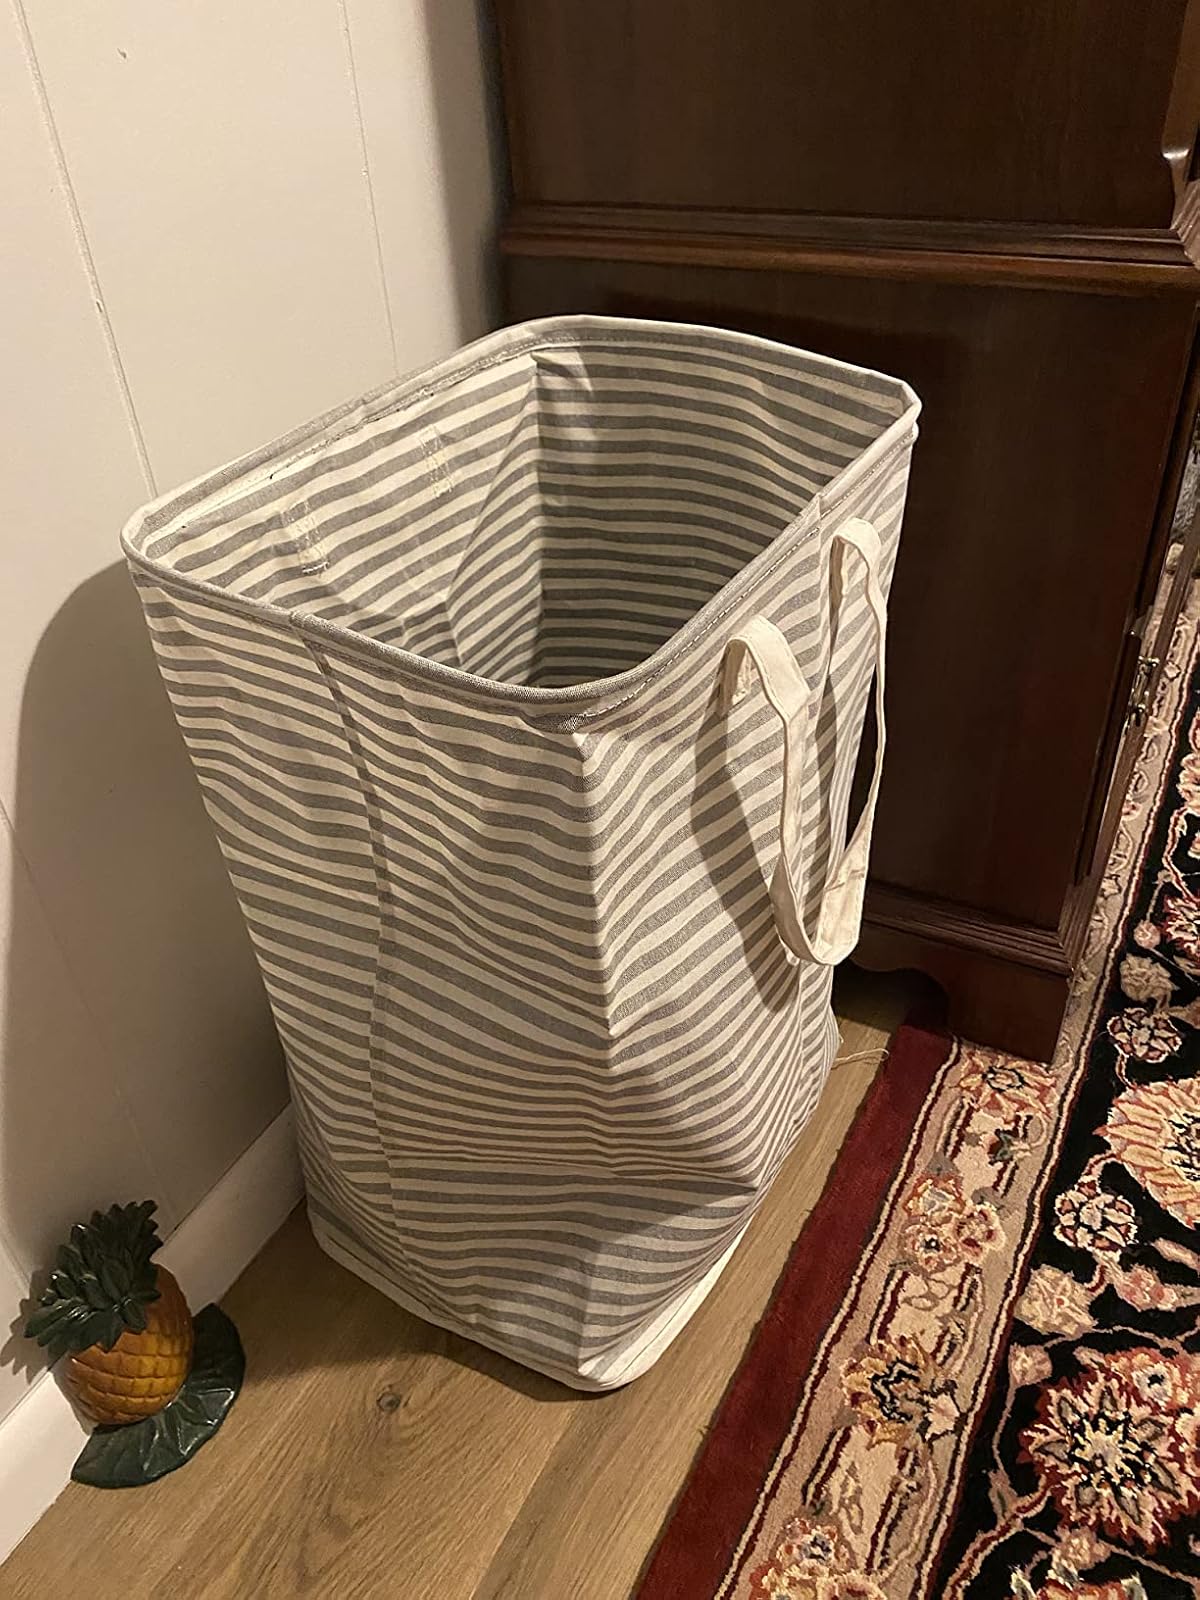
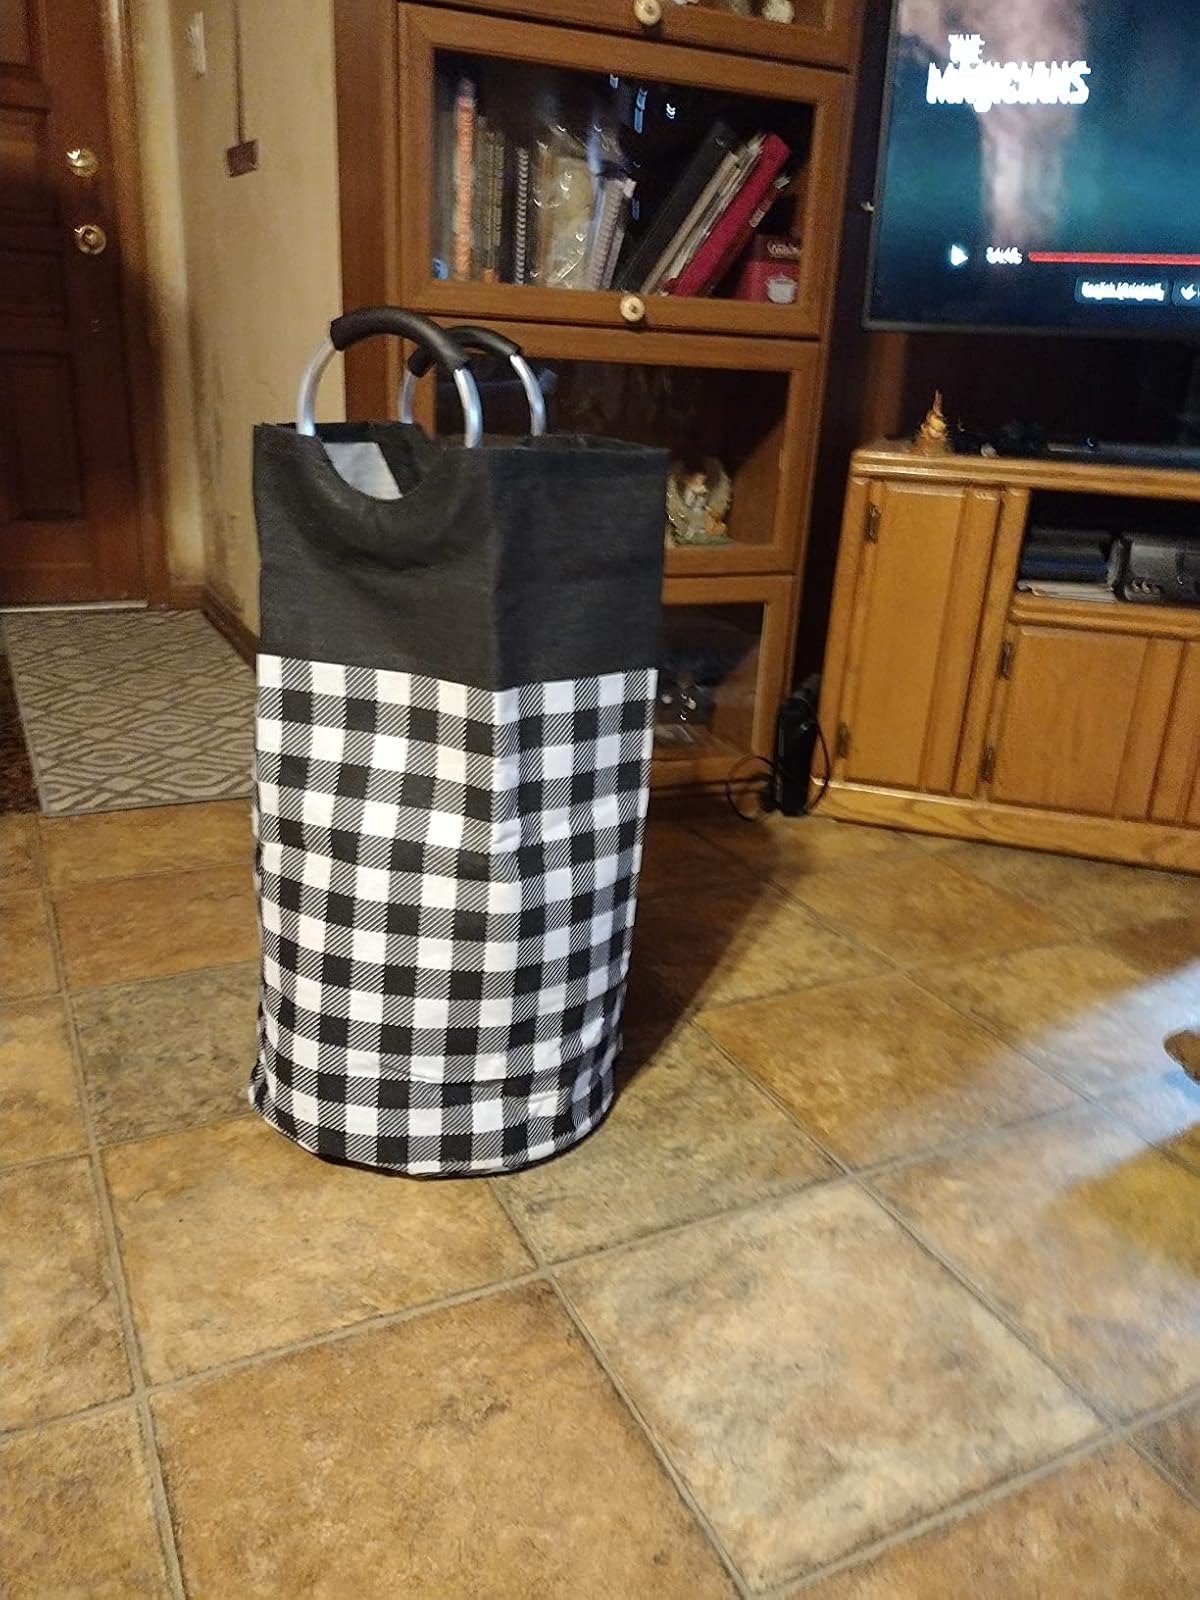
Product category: items_hamper
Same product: no